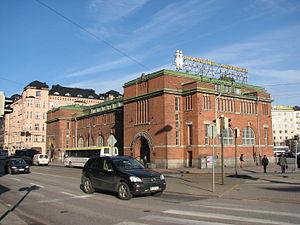
Le marché couvert de Hakaniemi, vu depuis la station de métro.
Hakaniemi est une partie du quartier de Kallio à Helsinki en Finlande.